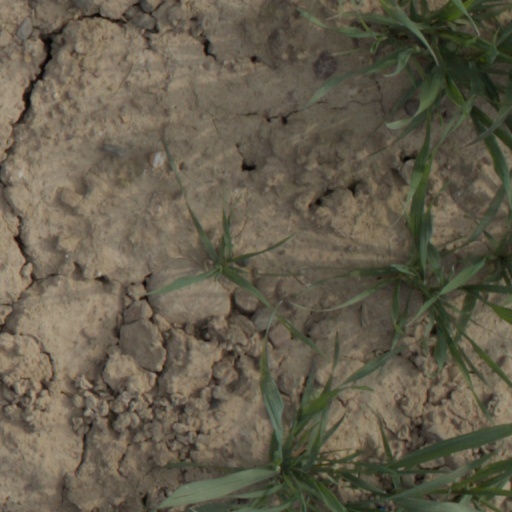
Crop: wheat